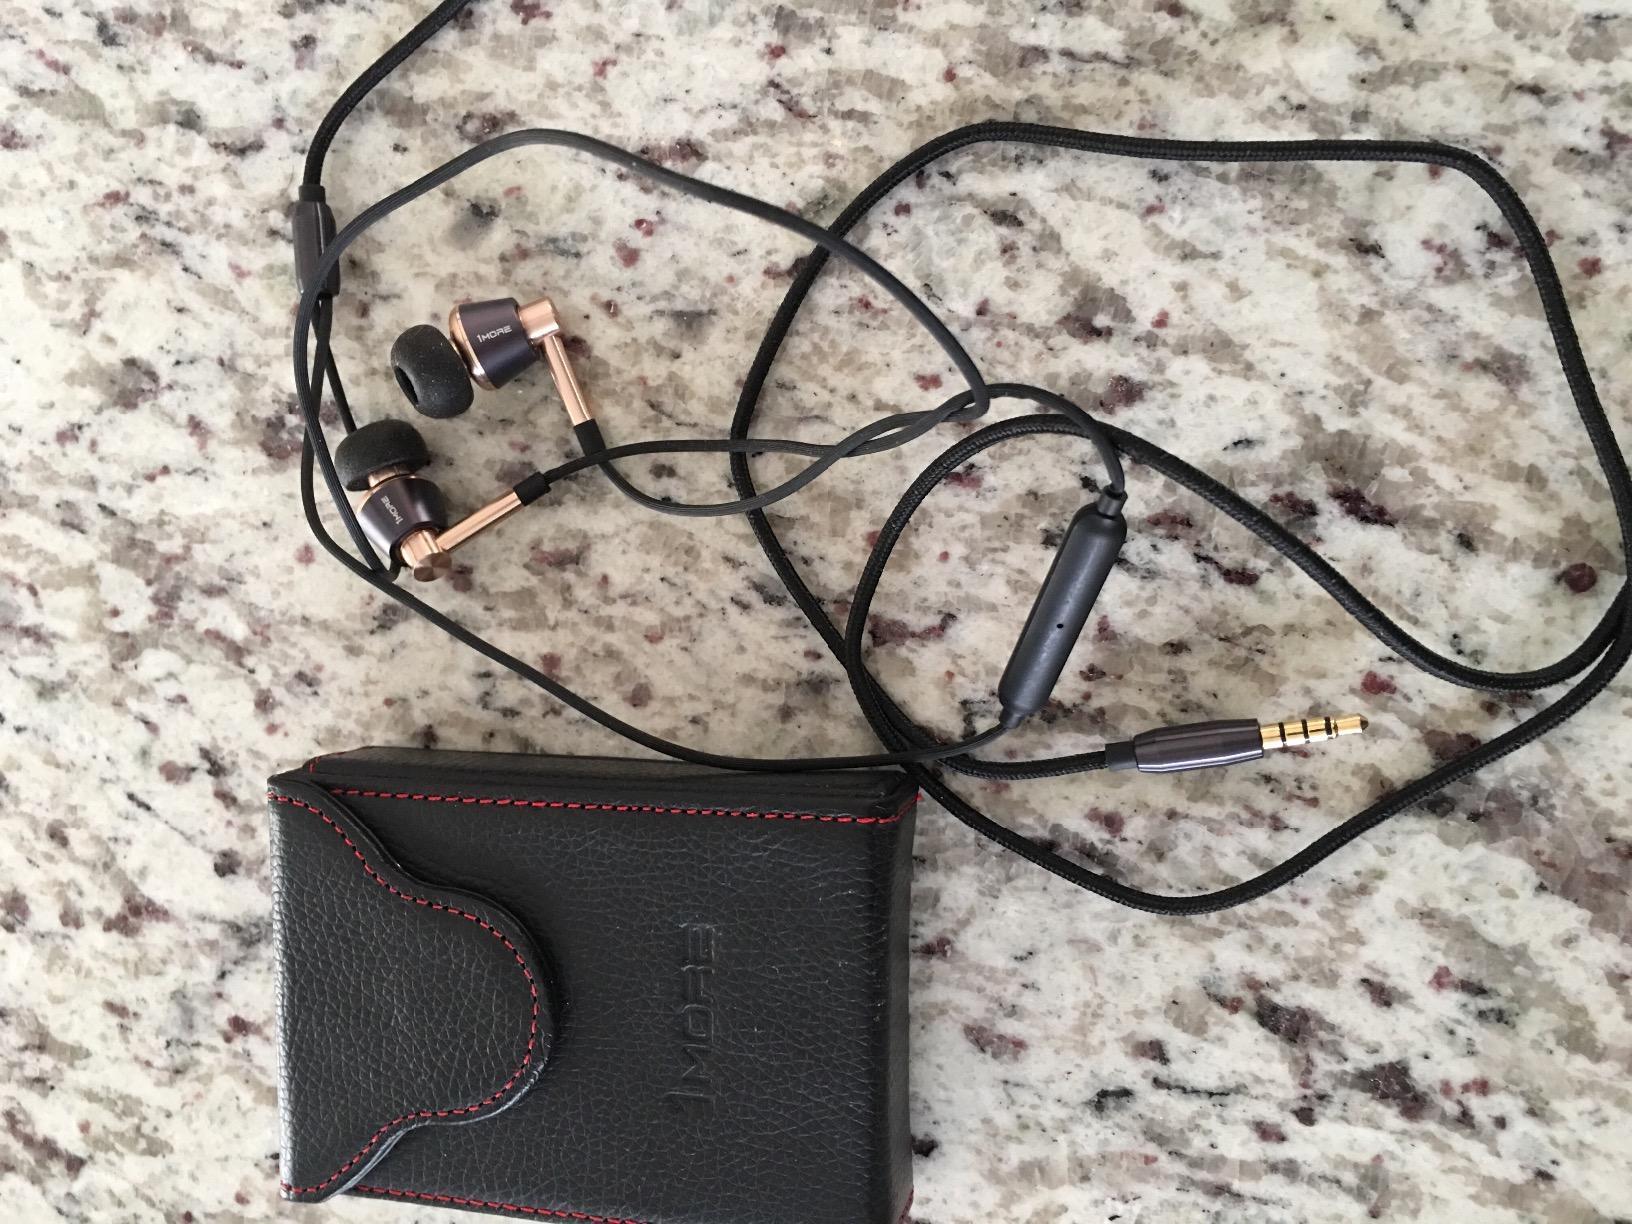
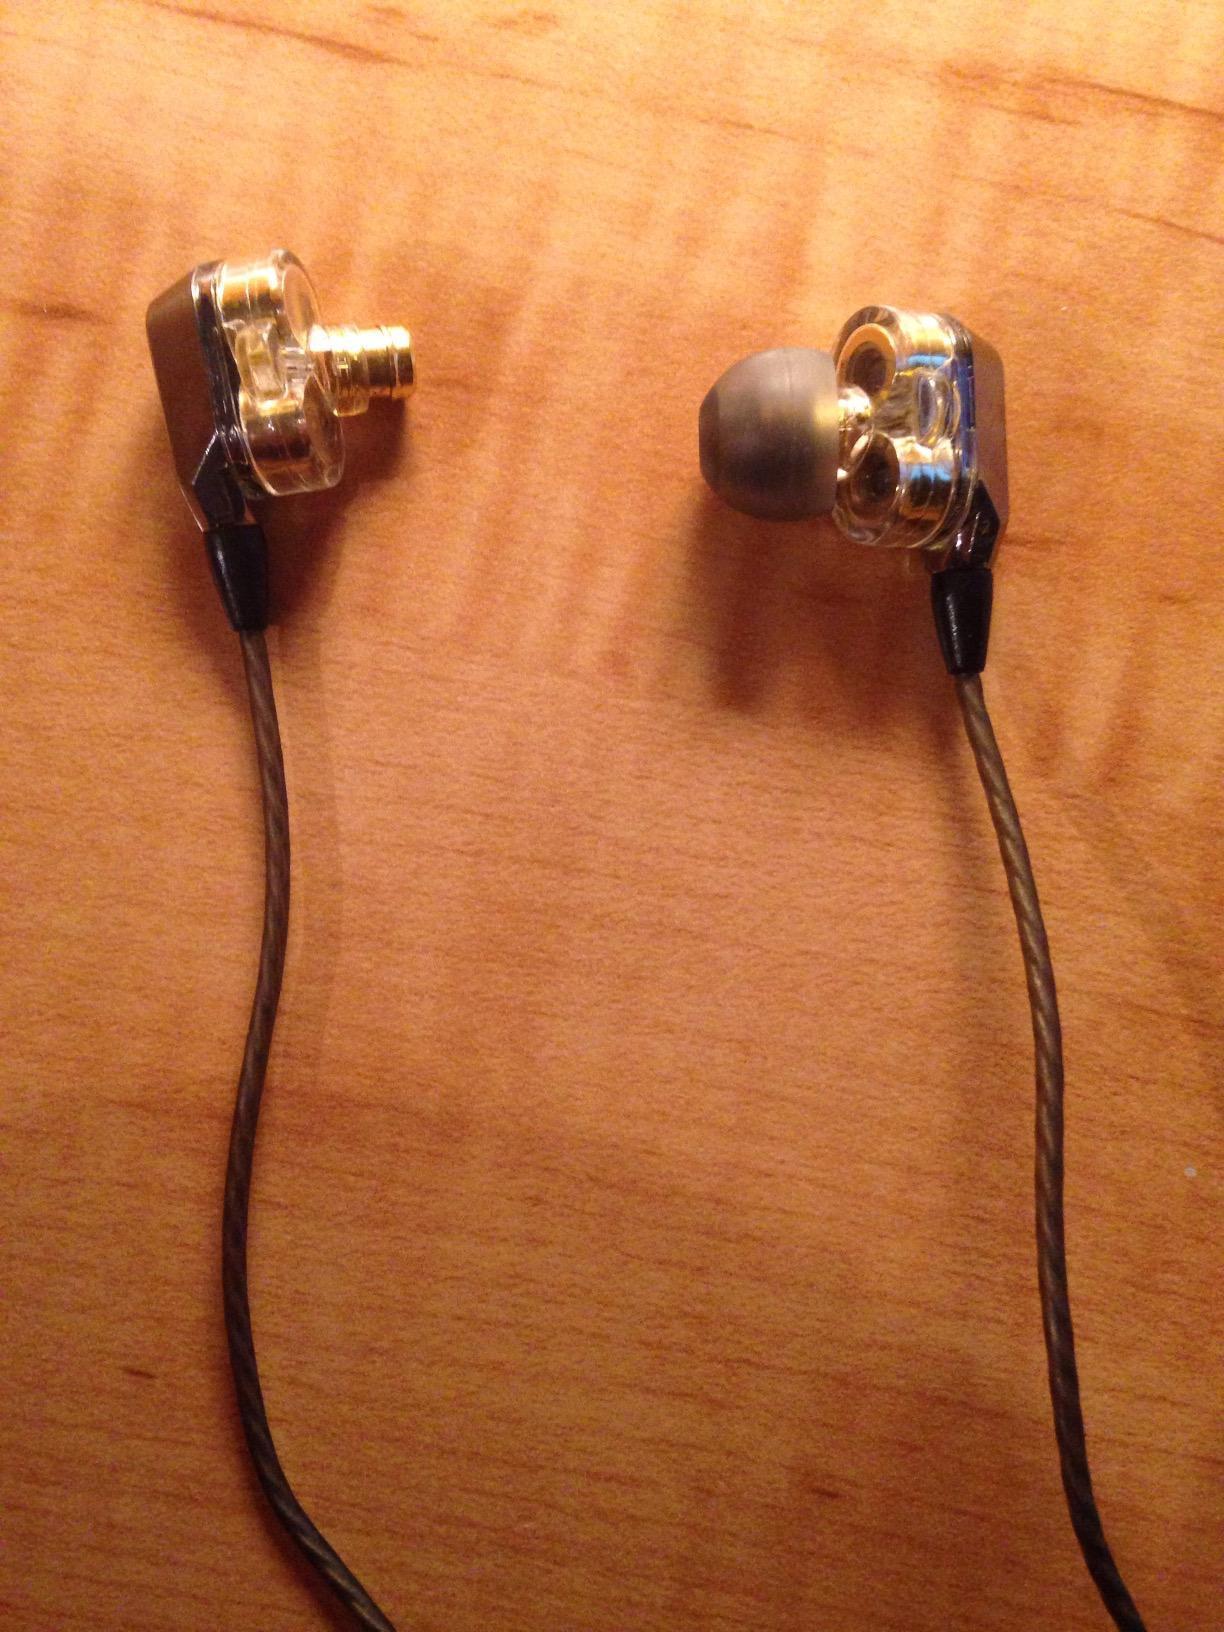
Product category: headphones
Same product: no